Code and Other Laws of Cyberspace

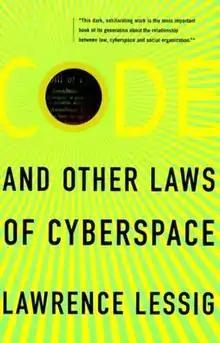

Code and Other Laws of Cyberspace is a 1999 book by Lawrence Lessig on the structure and nature of regulation of the Internet.